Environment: real
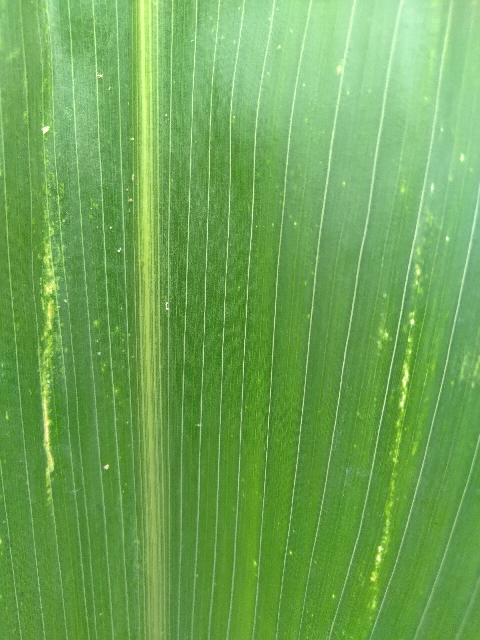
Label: lethal_necrosis